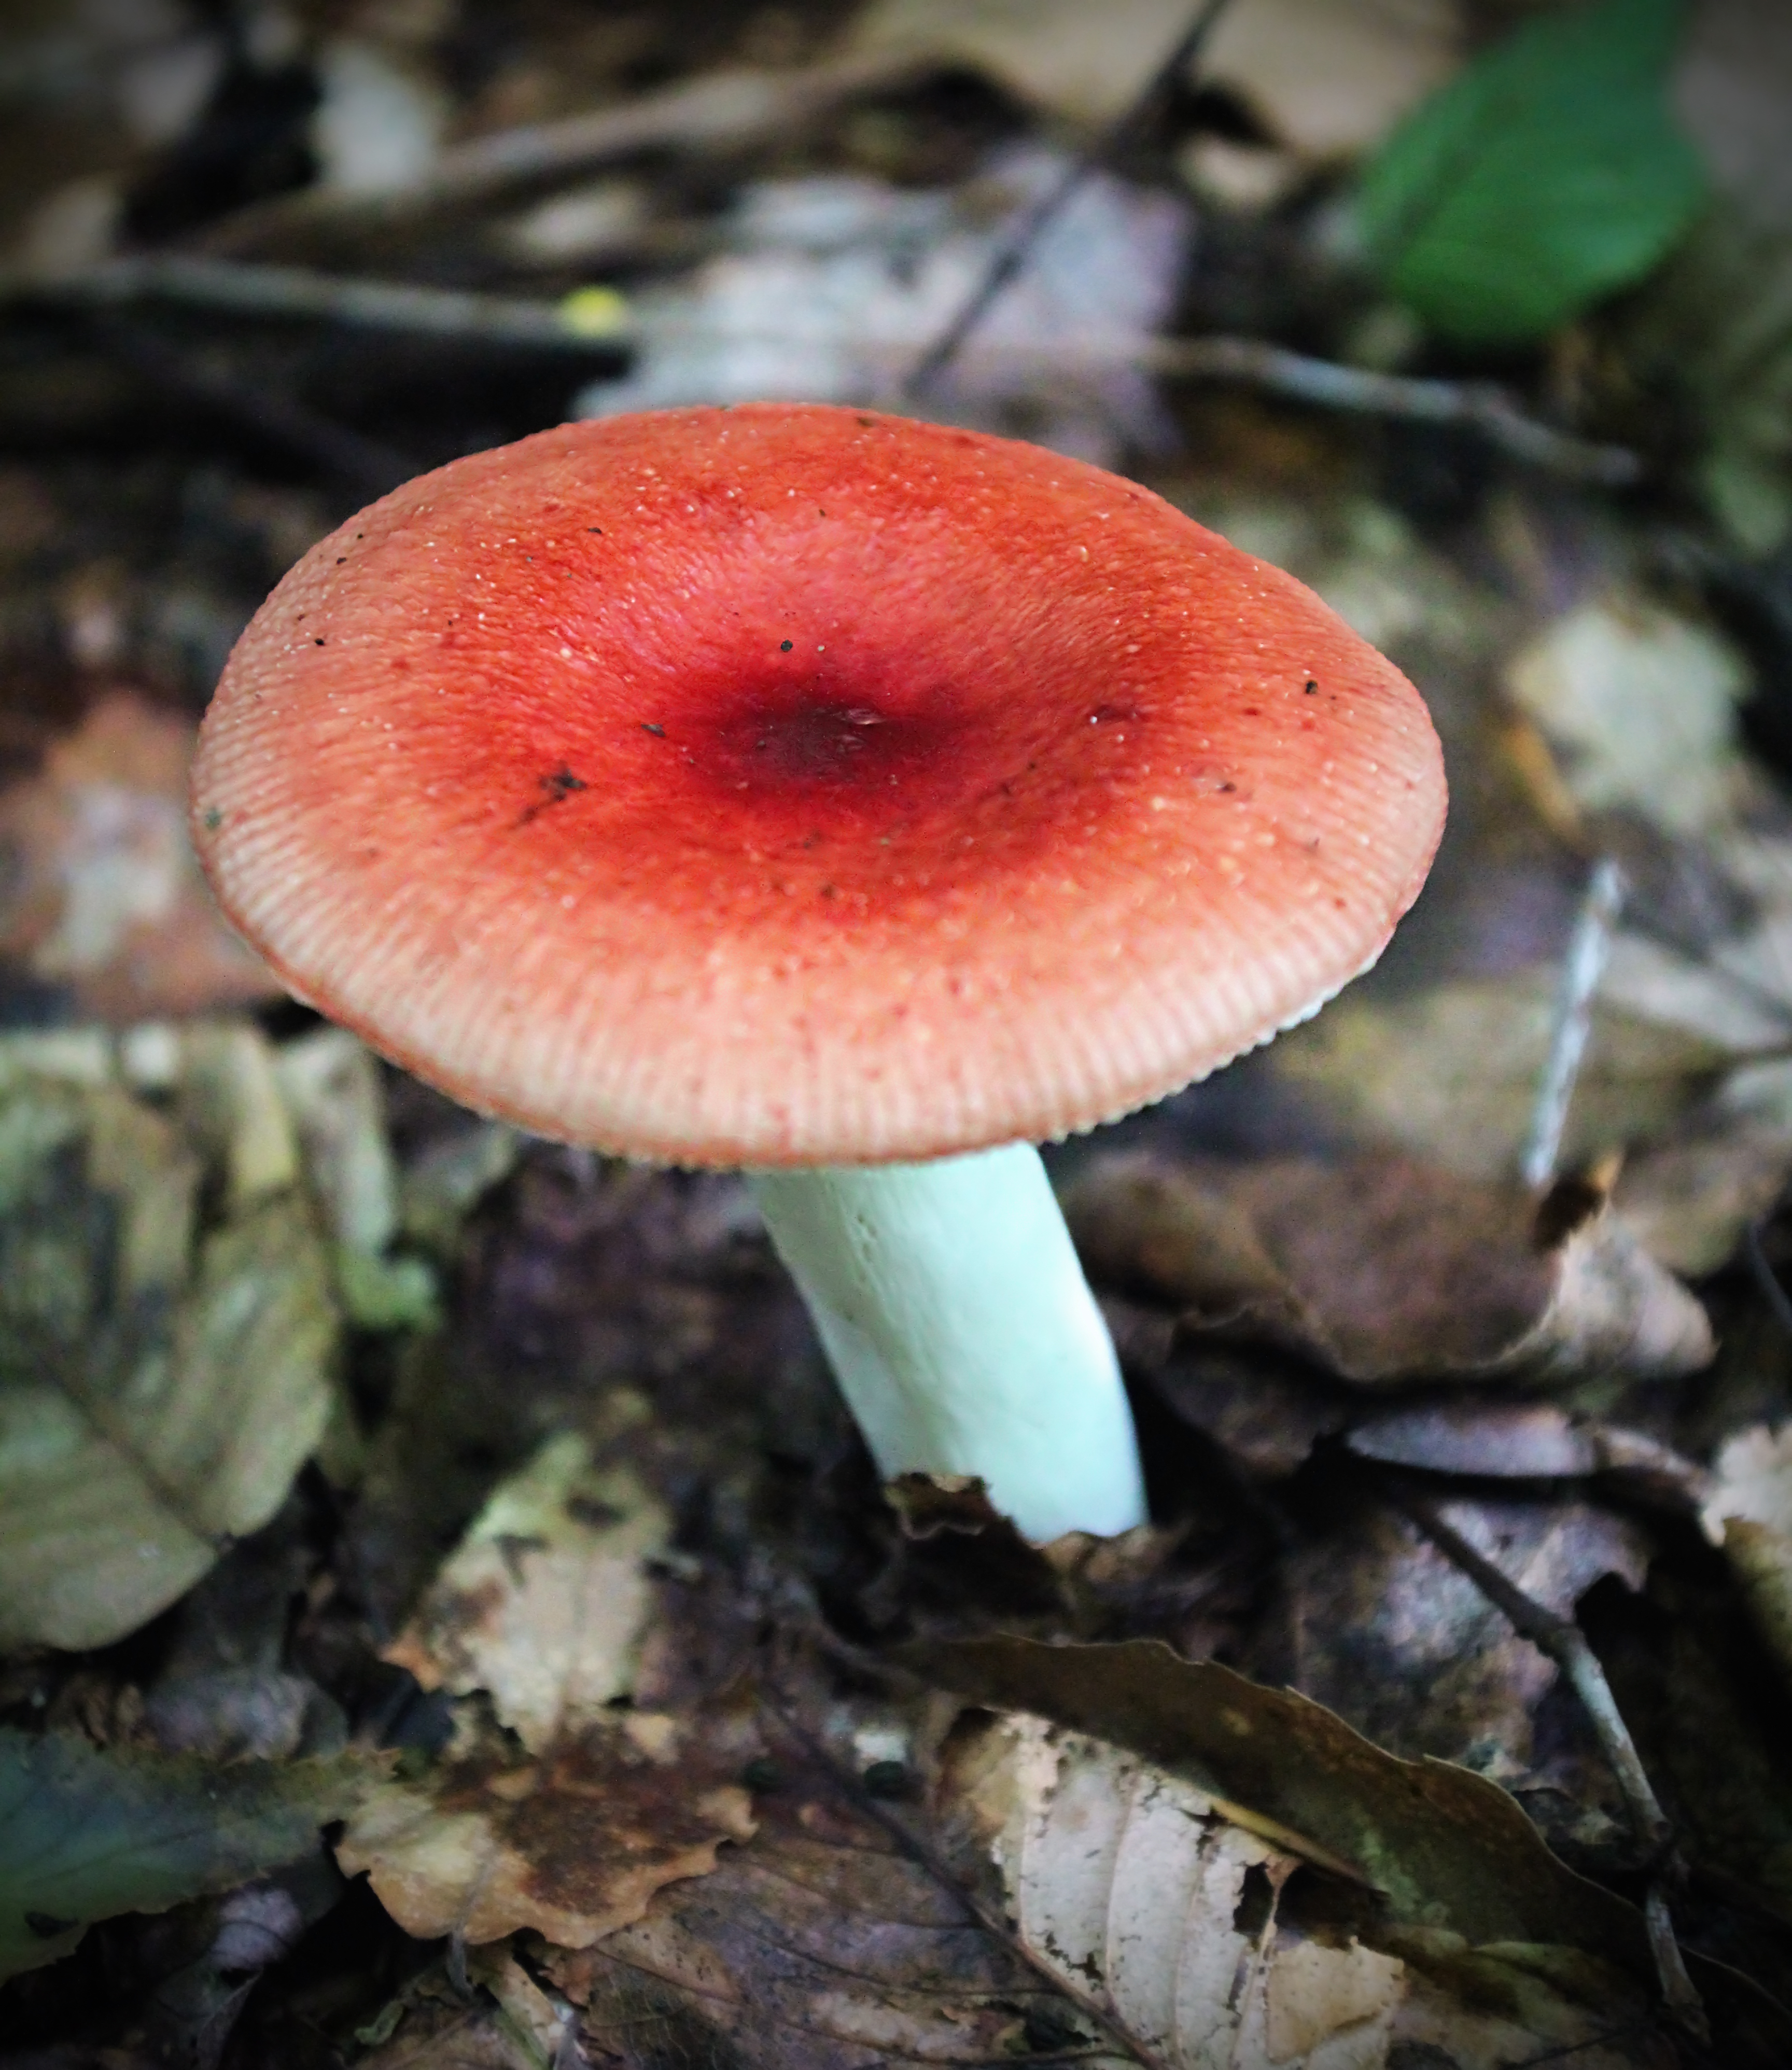
nature, hiking, summer, red, macro, mushroom, flora, fauna, close up, fungus, creativecommons, fungi, undergrowth, lycomingcounty, russula, pennsylvania, endlessmountains, loyalsockstateforest, mcintyrewildarea, sullivanmountain, agaric, bolete, agaricus, macro photography, edible mushroom, medicinal mushroom, agaricomycetes, agaricaceae, penny bun